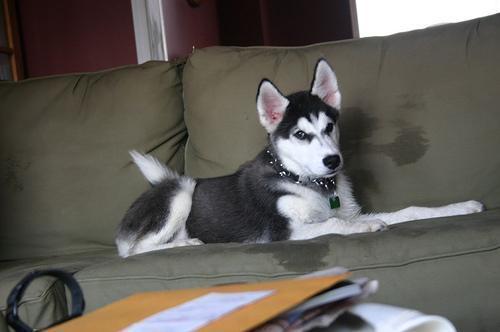
Siberian_husky